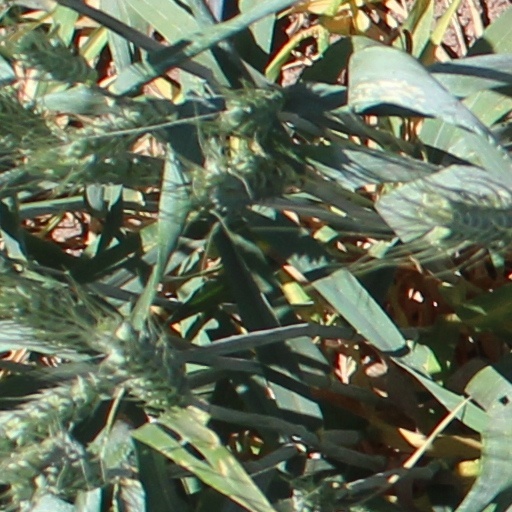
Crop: wheat